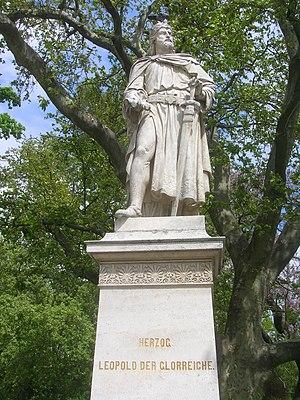
Johann Baptist Preleuthner est un sculpteur autrichien.